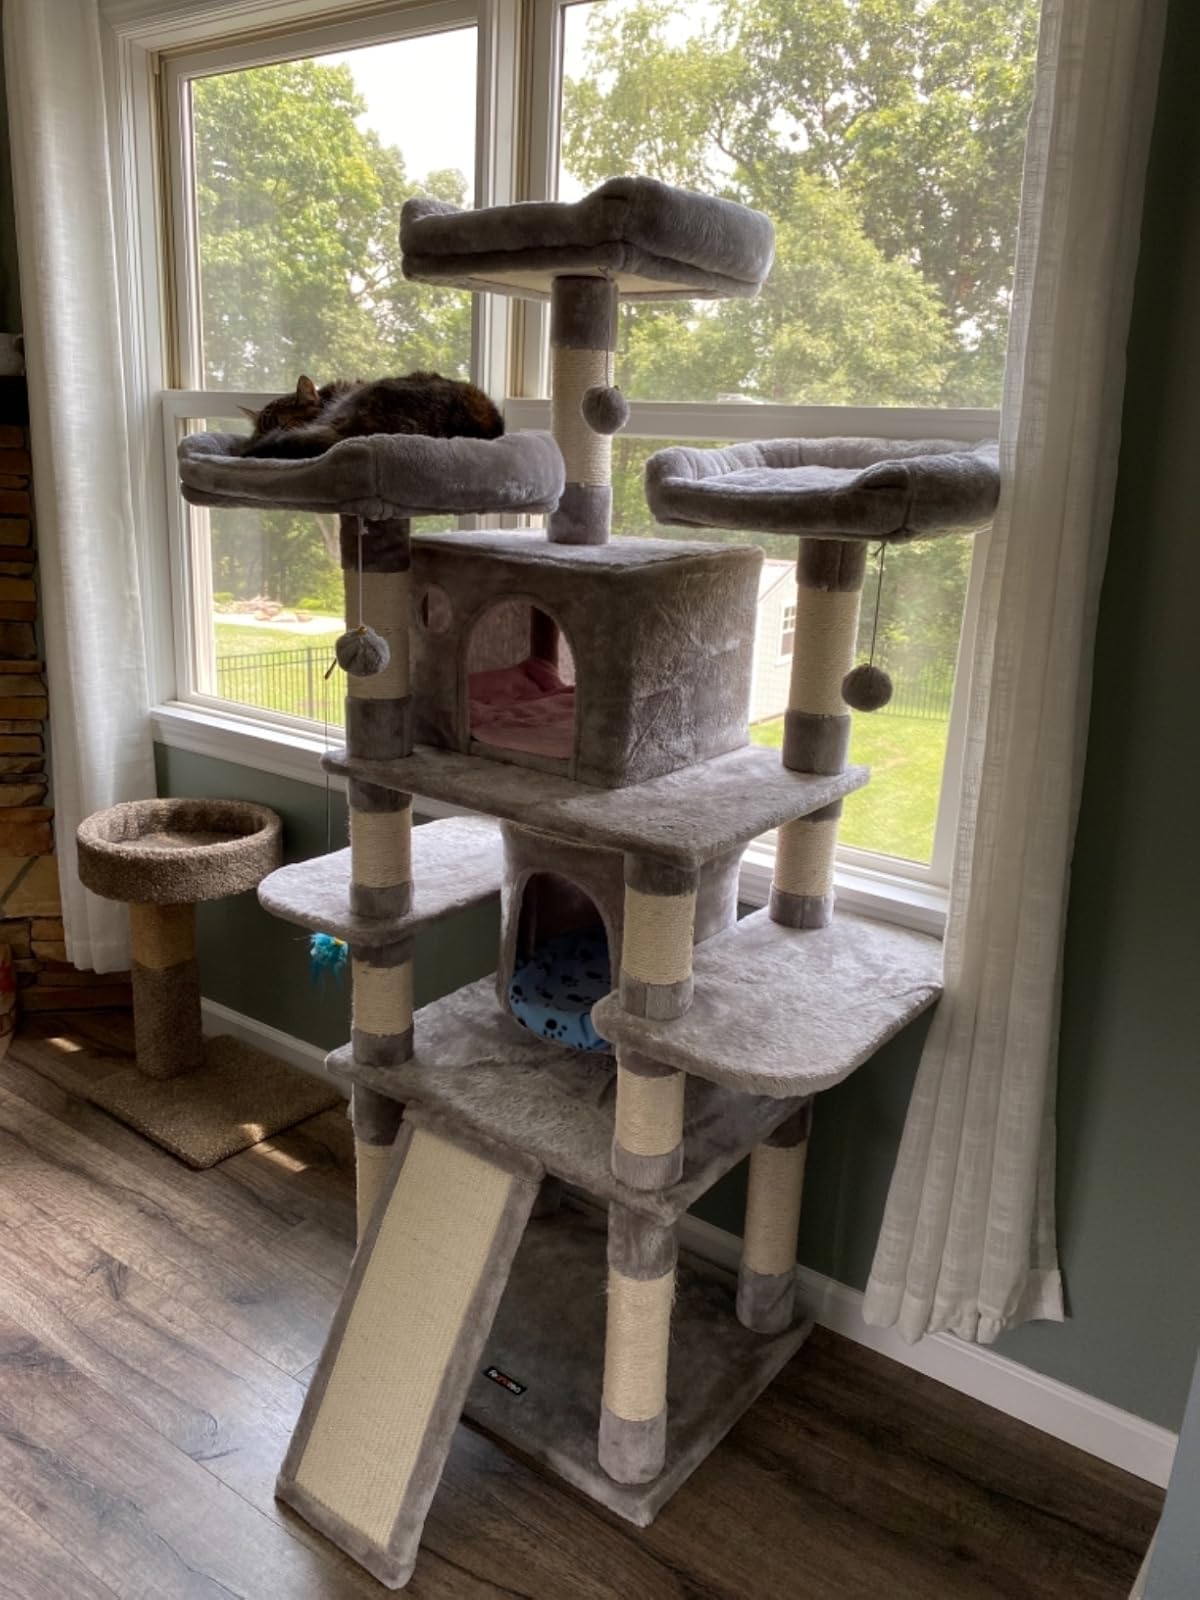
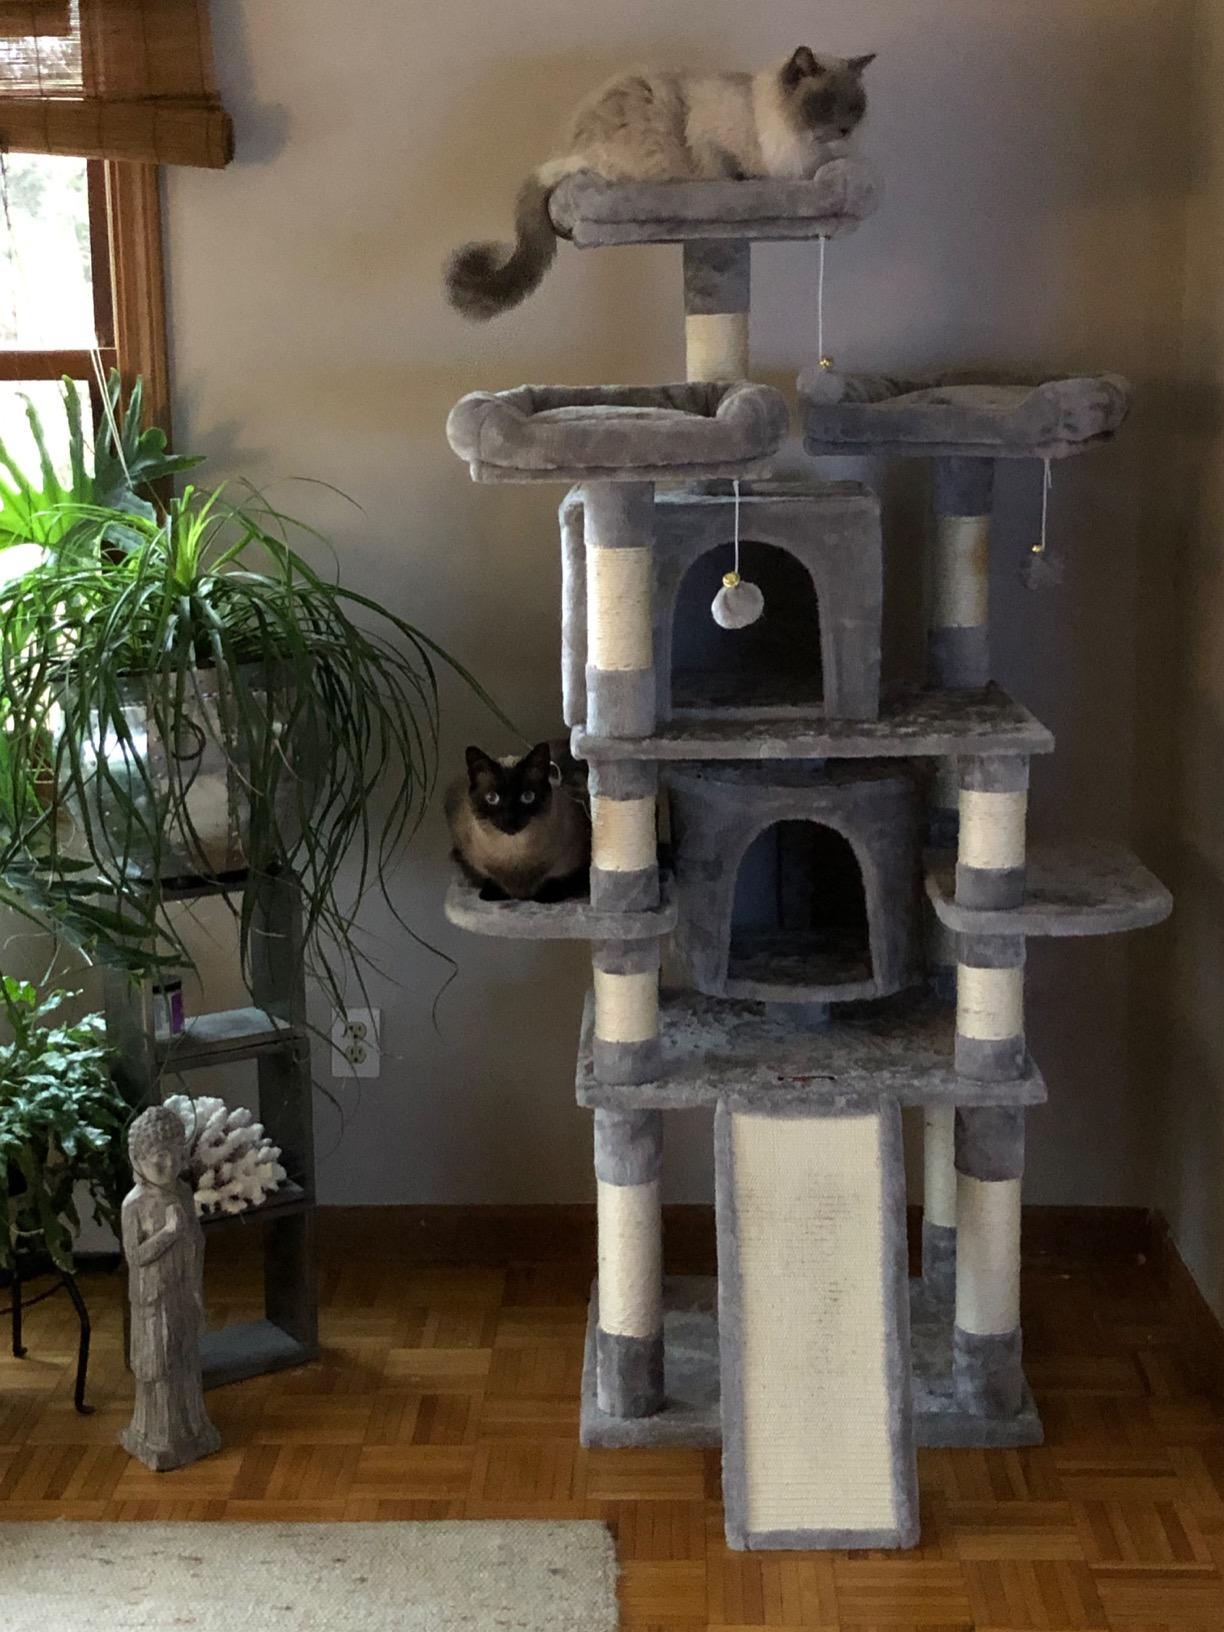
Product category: items_cat tree
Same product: yes